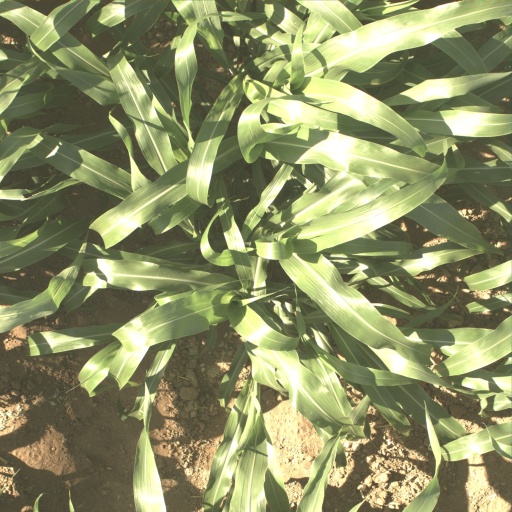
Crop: sorghum